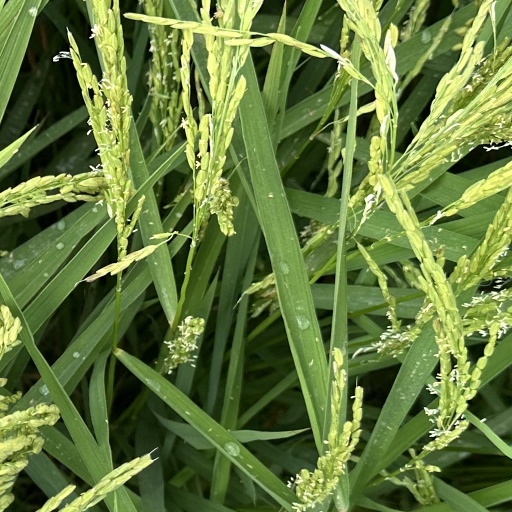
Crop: rice